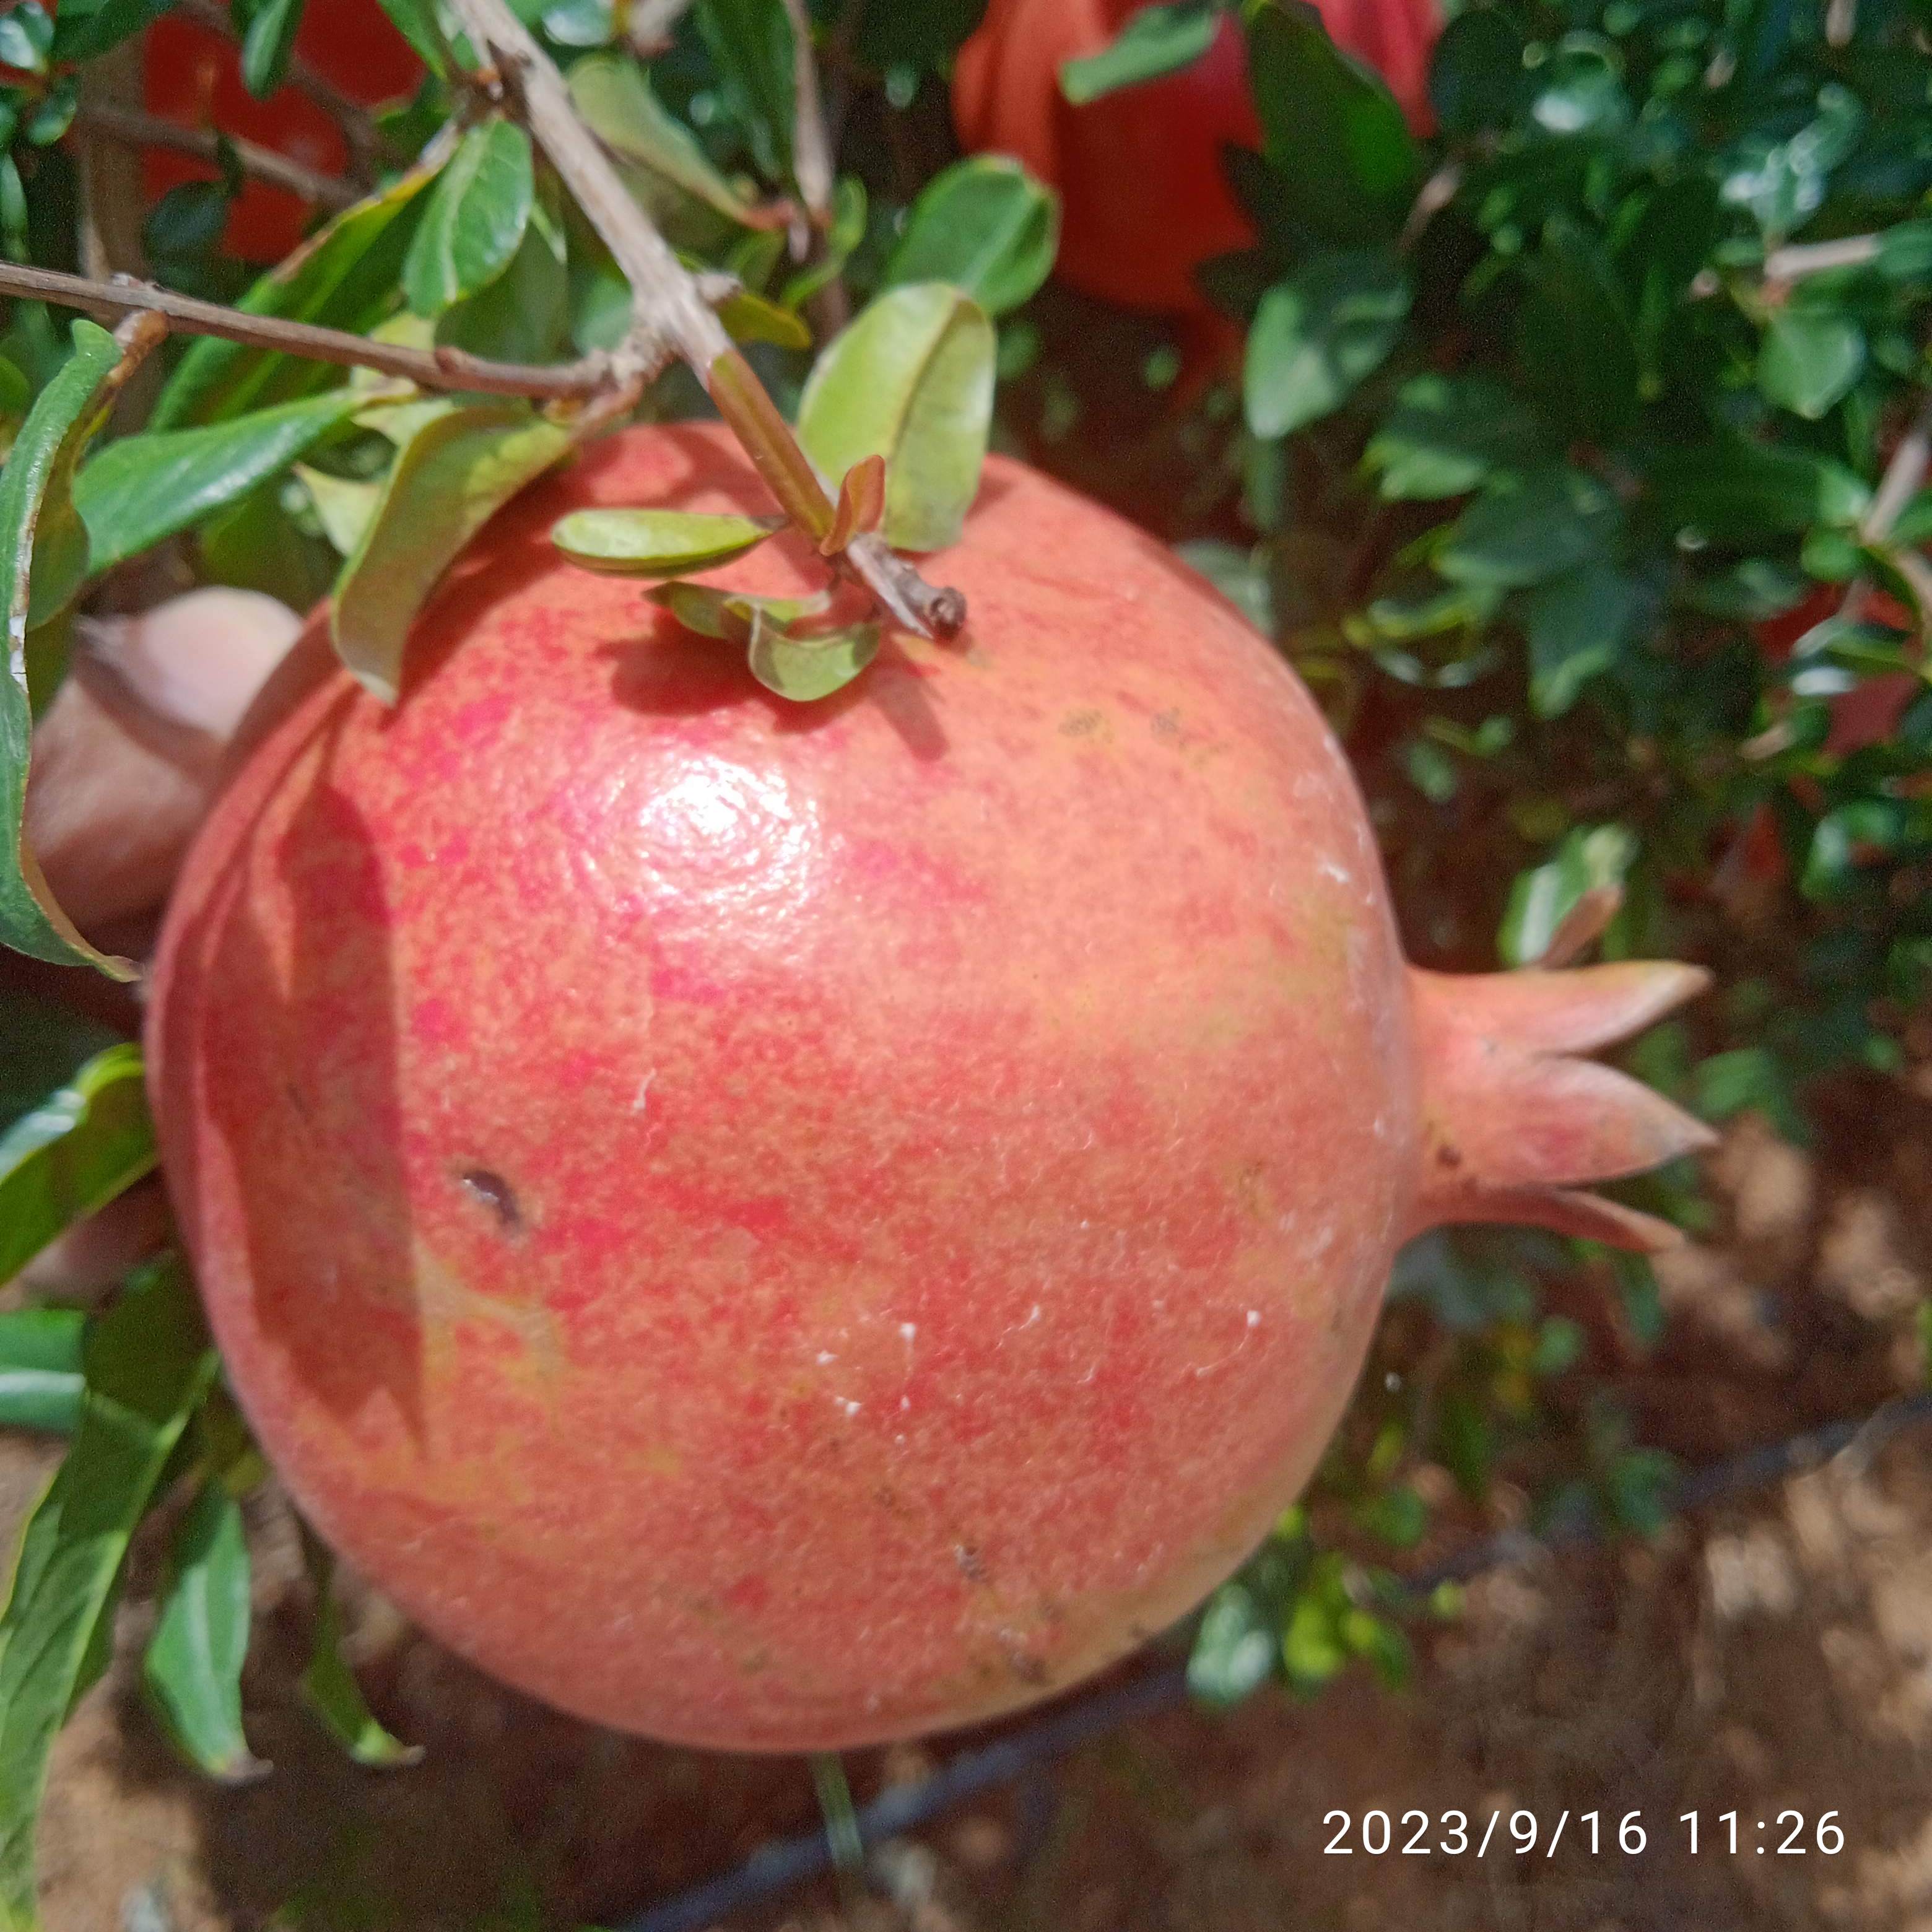
Label: Healthy